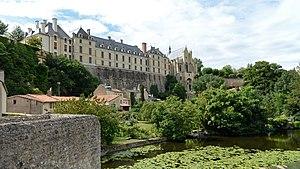
Château des ducs de La Trémoille - Thouars (Deux-Sèvres) This building is indexed in the Base Mérimée, a database of architectural heritage maintained by the French Ministry of Culture,
Le château des ducs de la Trémoïlle est situé à Thouars dans le département des Deux-Sèvres.